J. Glancy Jones

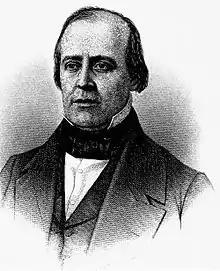

Jehu Glancy Jones (October 7, 1811 – March 24, 1878) was a Democratic member of the U.S. House of Representatives from Pennsylvania. Often called Glancy, he was a top adviser on Democratic Party affairs to his close friend James Buchanan, especially when President-elect Buchanan was picking his cabinet in 1856-1857. After he was defeated for reelection, Buchanan appointed him Ambassador to the Austrian Empire.